Champion (spark plug)

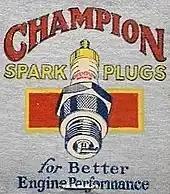
Champion spark plugs ad in 1947

Champion is an American brand of spark plug for over 100 years. It is owned by Tenneco which is owned by Apollo Global Management.